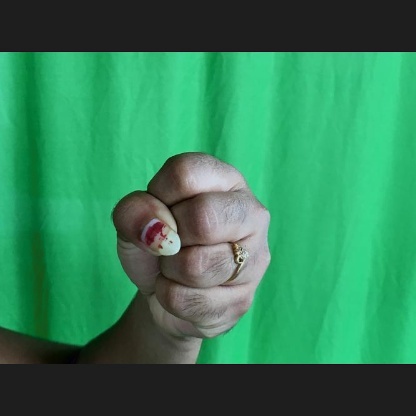
Mudra: Mushti